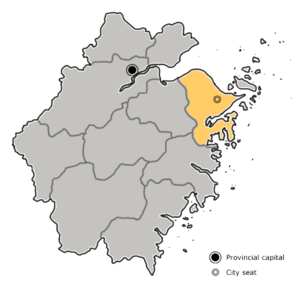
Ningbo
Ningbos beliggenhed i Zhejiang
Ningbo er en subprovinsiel storby på Ningshaosletten i provinsen Zhejiang ved Kinas kyst til det Østkinesiske Hav. Den har et areal på 9.365 km², og en befolkning på til 5.710.000 mennesker med en tæthed på 609.7 indb./km²; 2.218.000 mennesker bor i selve storbyområdet.